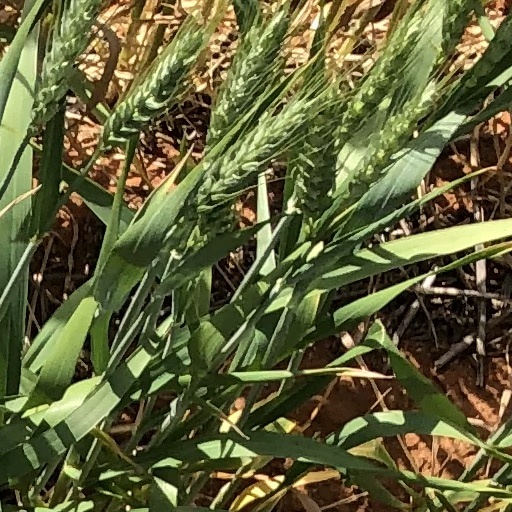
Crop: wheat